Museum Het Prinsenhof

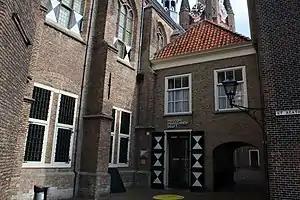
Entrance to the Prinsenhof Museum

Het Prinsenhof ("The Court of the Prince") is a museum in the city of Delft in the Netherlands. Formerly the monastery of St Agatha, the building changed purpose over time. The whole building came into the possession of Delft City Council by 1925, who gradually converted the building into a museum. Today, the museum shows a variety of art from Dutch Golden Age paintings, prints, ceramics and contemporary art.